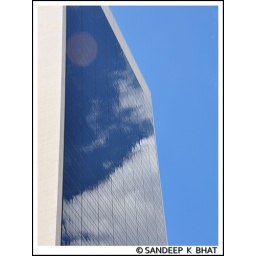
Reflection of clouds on windows of a skyscrapper. Somewhere in Manhattan, NY